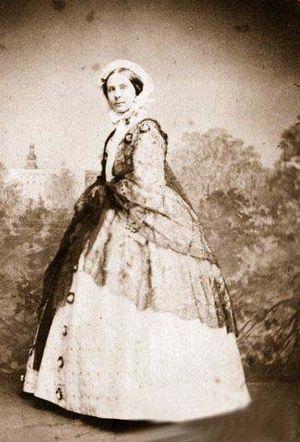
Frédérique Amélie Agnès d'Anhalt-Dessau, est une écrivaine, épouse du duc Ernest Iᵉʳ de Saxe-Altenbourg.